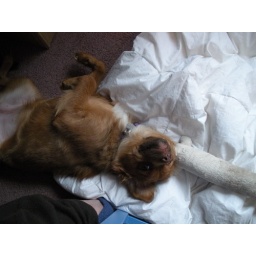
Gratuitous puppy picture. This is what she does when she's sleeping by my feet at the desk in the morning.